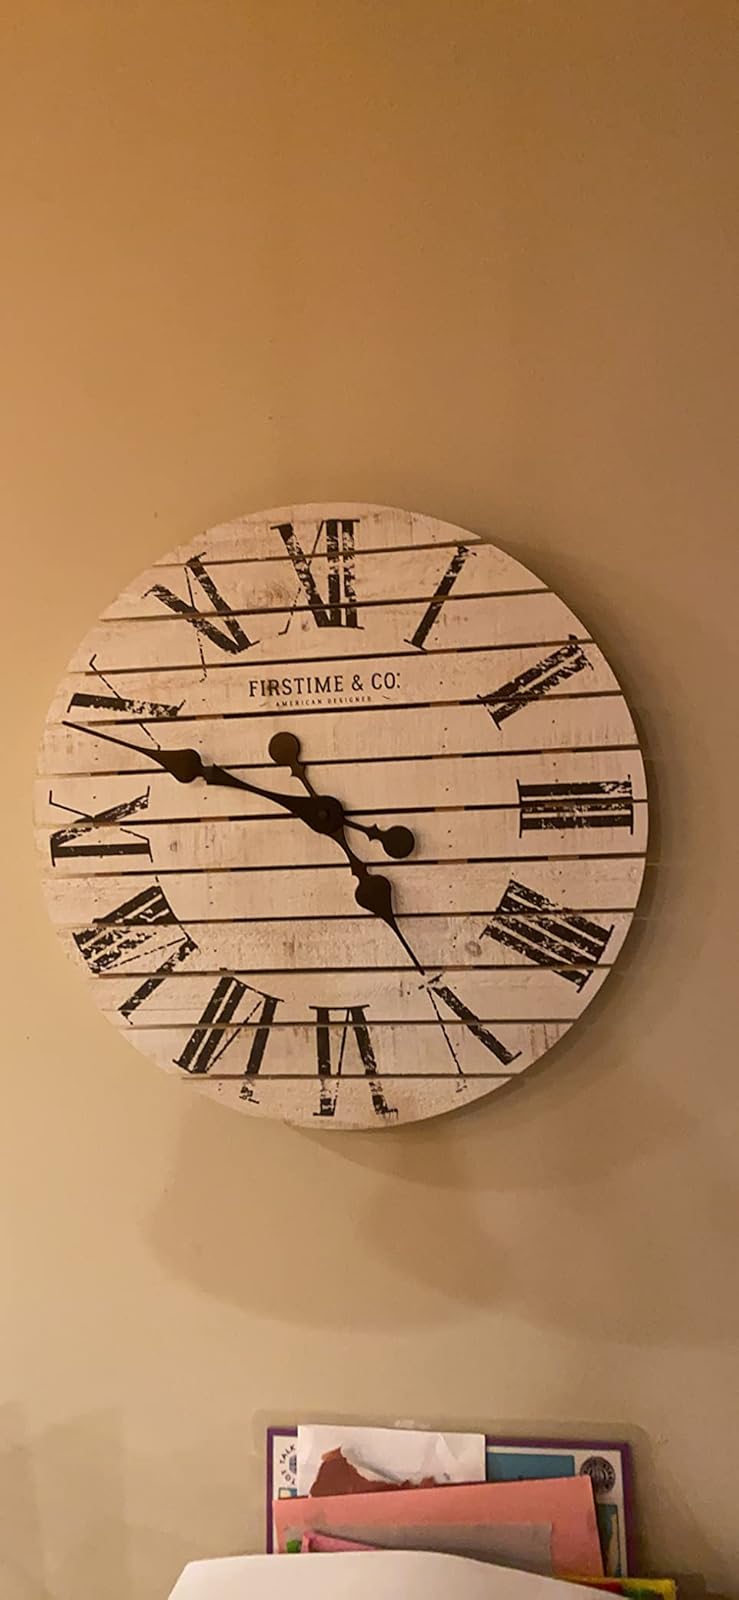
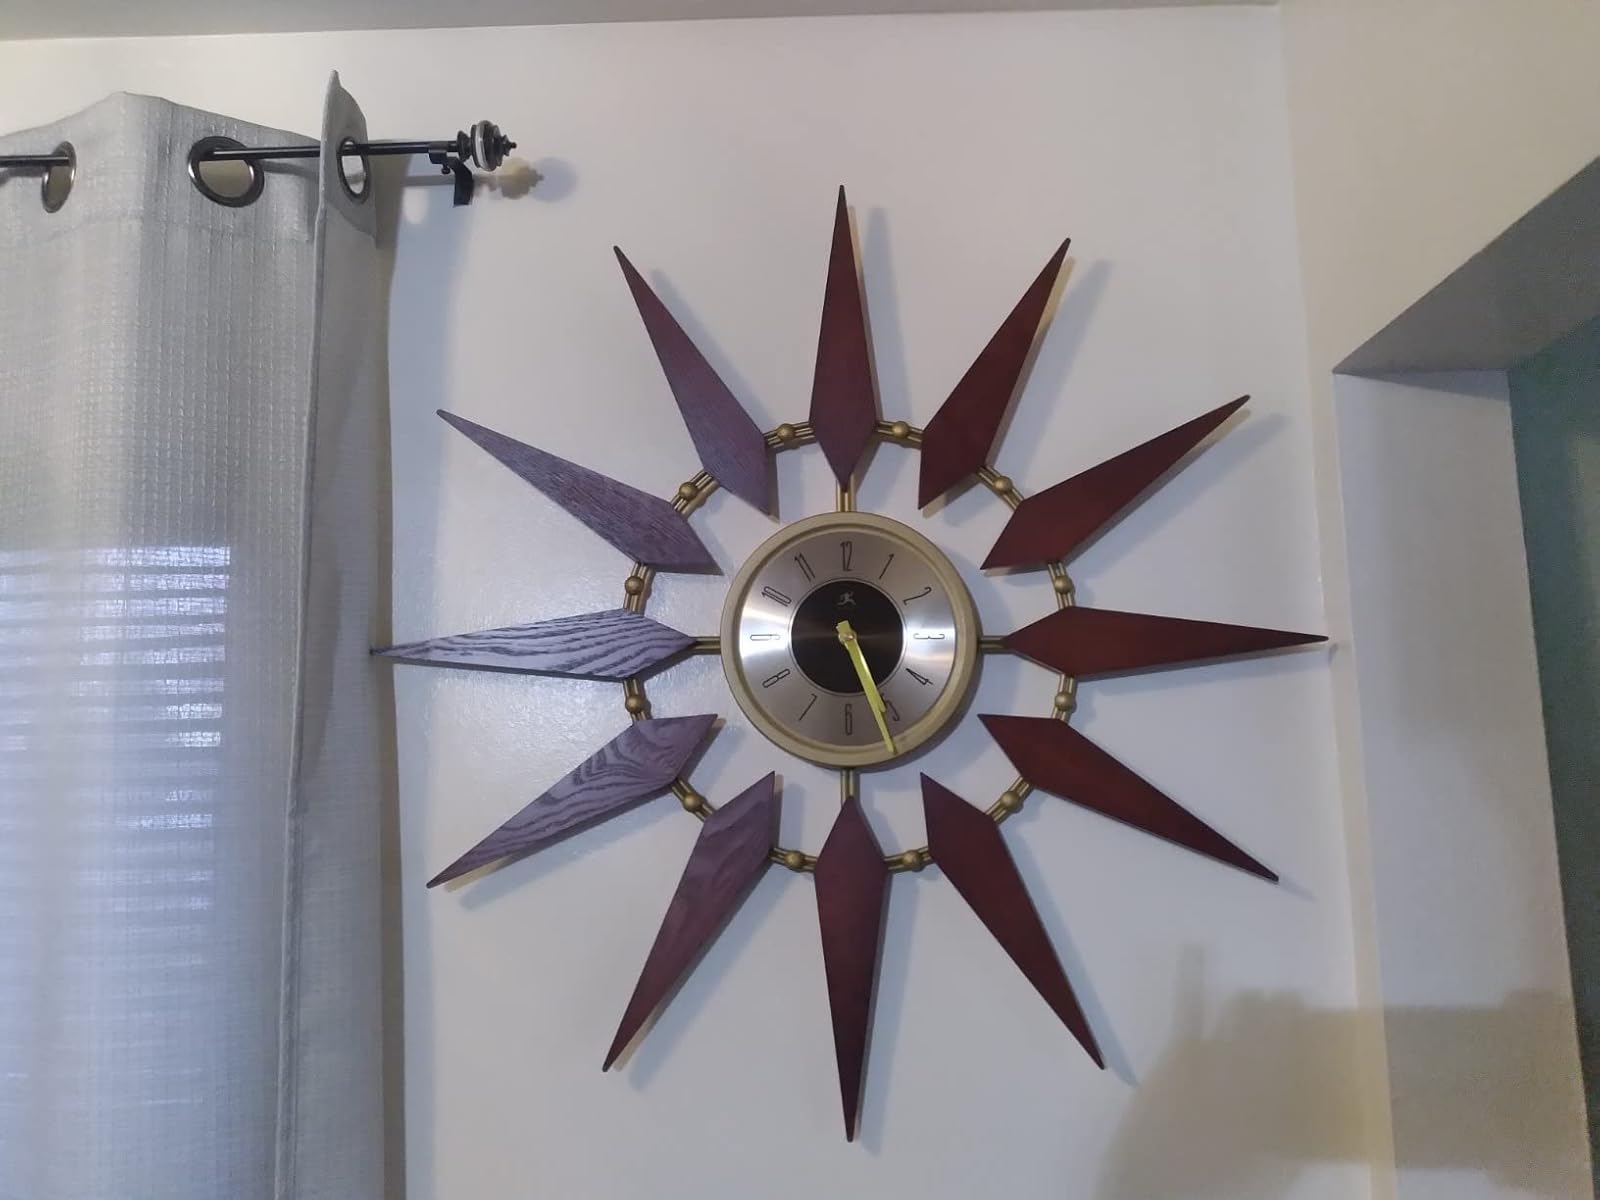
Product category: clock
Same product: no